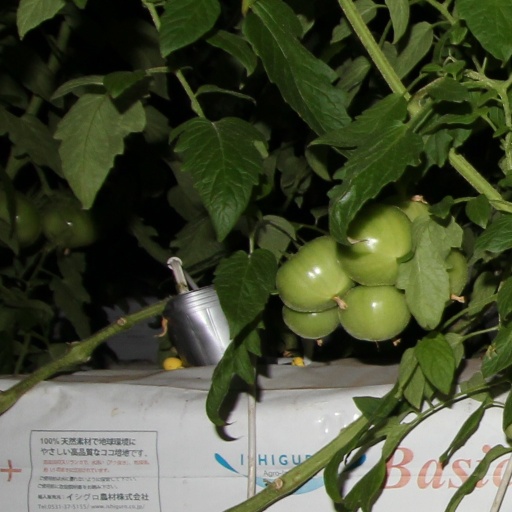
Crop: tomato